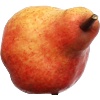
Label: red_pear